Lilla Nagy

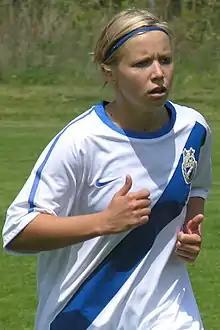

Lilla Nagy (born 18 December 1989, in Pécs) is a Hungarian football forward currently playing in the Hungarian First Division for MTK Hungária, with whom she has also played the Champions League. She is a member of the Hungarian national team.